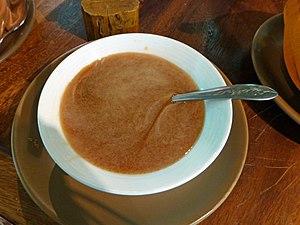
Treacle (Sri Lanka)